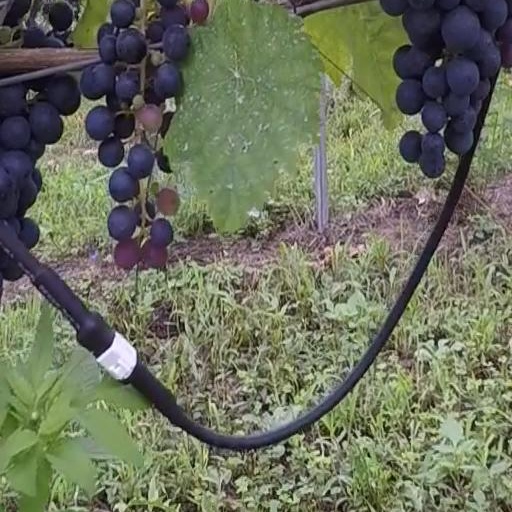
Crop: grape